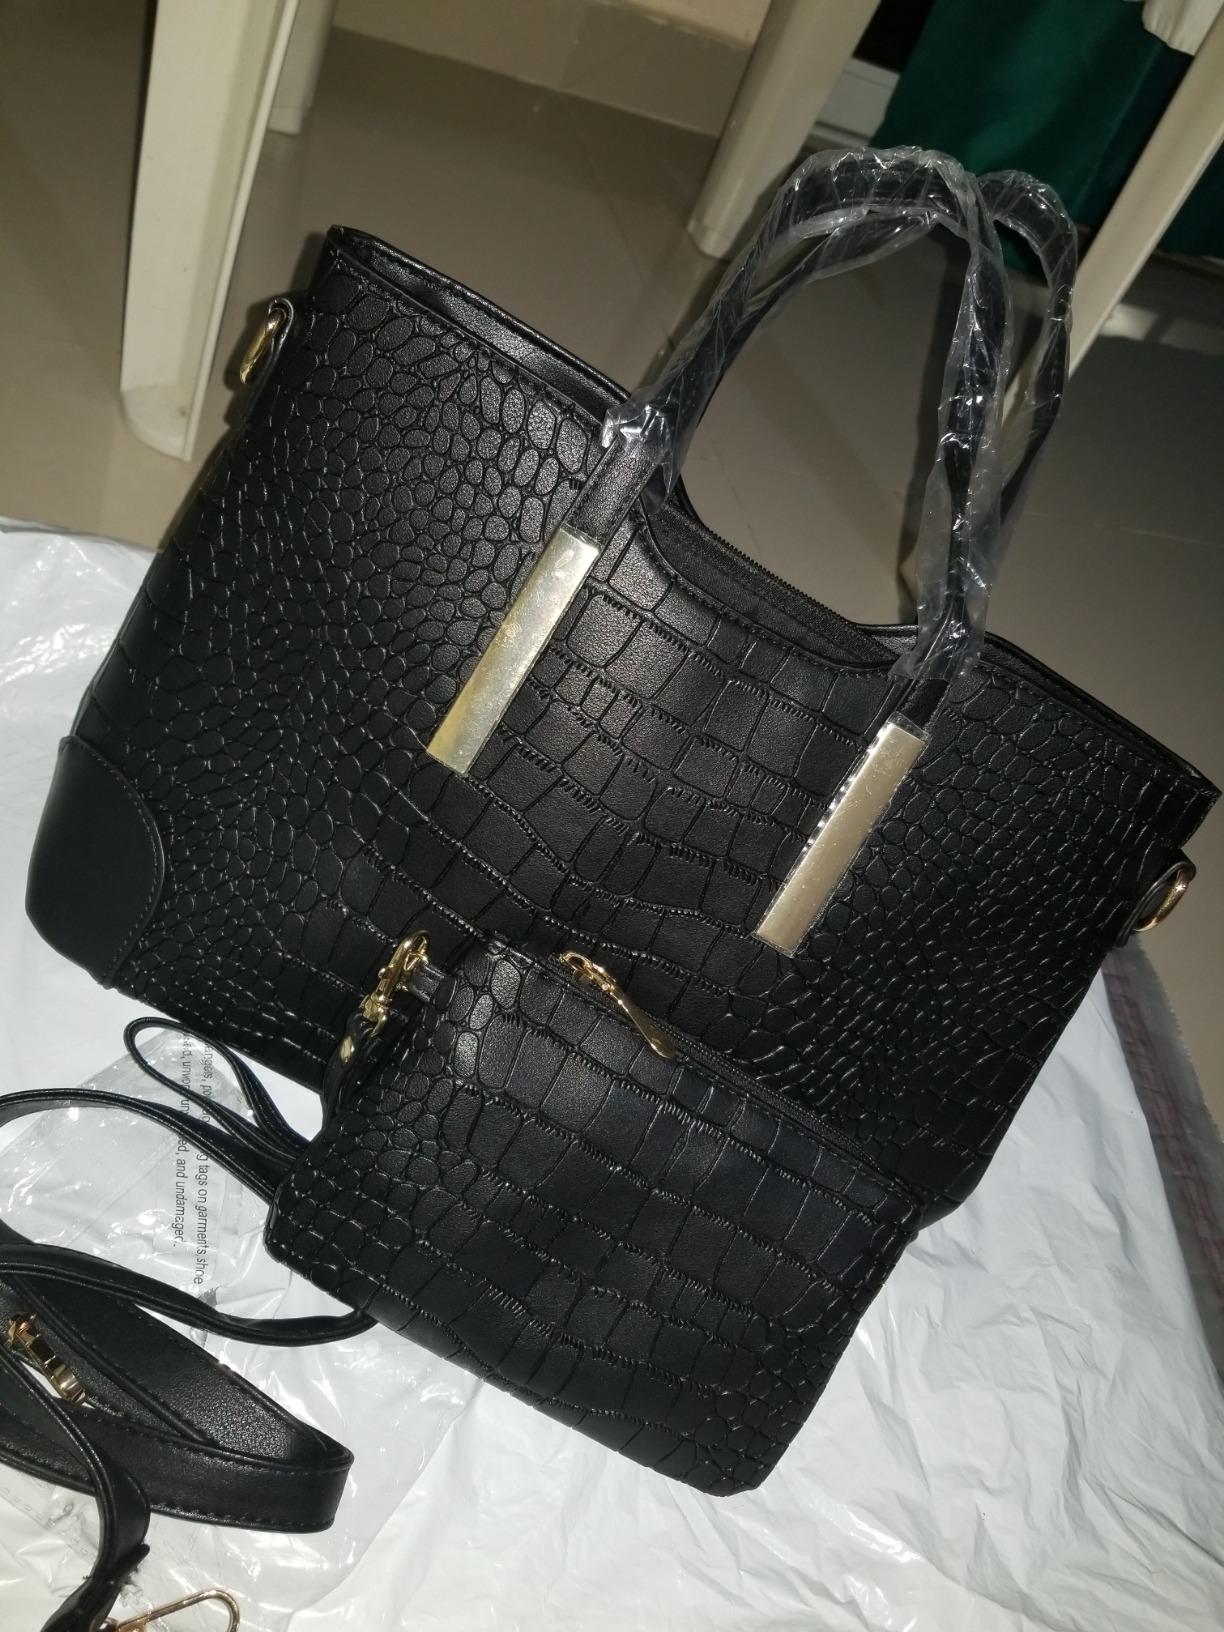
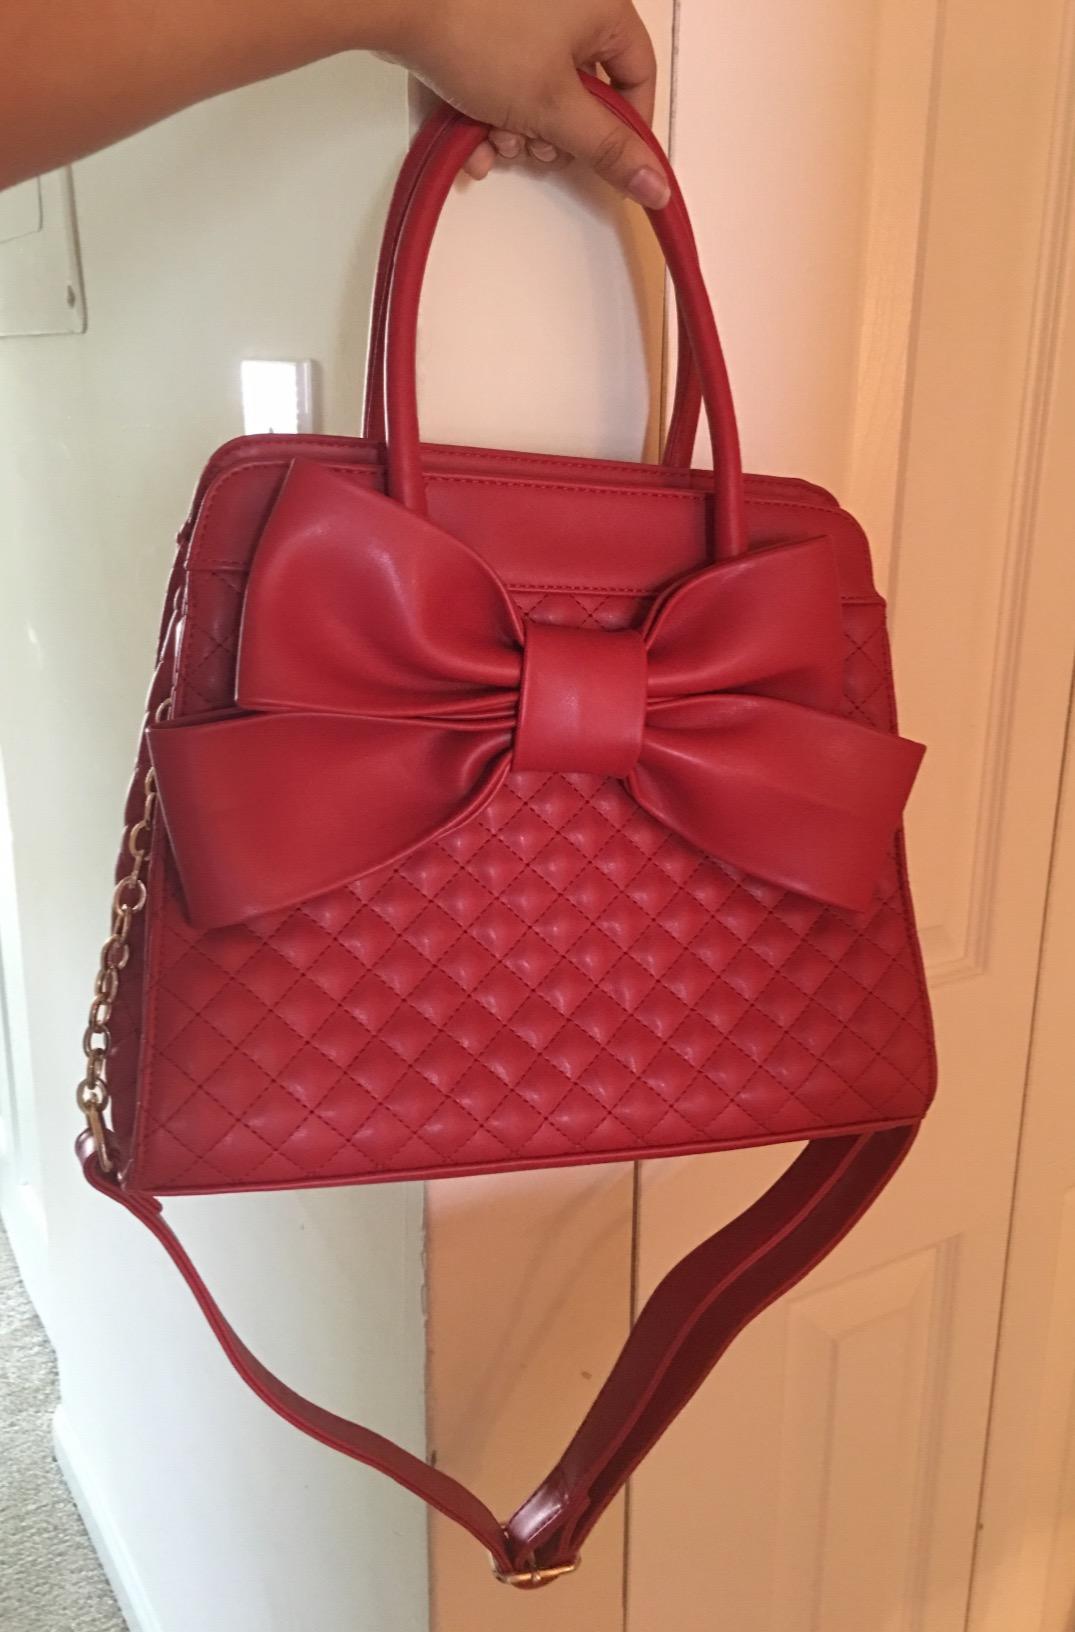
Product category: accessories_handbag
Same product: no